Pernel Strachey

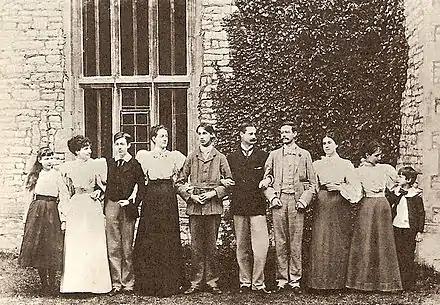
The sons and daughters of Sir Richard Strachey and Lady Strachey. Pernel is fourth from the left

Strachey went to Allenswood School. In 1895, she went to Newnham College, one of the two new women's colleges at the University of Cambridge. After first studying history, she transferred to Modern and Medieval Languages, as a scholar of early French. She studied at Paris, and by 1900 she was lecturing at Royal Holloway College in London. Strachey returned to Newnham College in 1905 as lecturer in French and Romance languages, becoming Director of Studies in modern and medieval languages in 1917. From 1909 she was heavily involved in administrative work for the college. The existence of women's educational establishments at Cambridge was still controversial, and women could not yet receive Cambridge degrees. Strachey played a leading role in the campaign for degrees for women, but it would not succeed during her time at Cambridge.